Poggio Rusco railway station

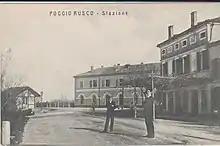
Poggio Rusco railway station in 1907

The station was opened in 1888, when the Suzzara–Ferrara railway line was completed. It was located east of the town centre; the junction to the then projected Bologna–Verona railway line was already envisaged.